Tibetan Plateau

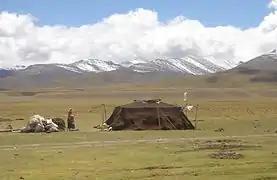
Pastoral nomads camping near Namtso.

The Tibetan Plateau supports a variety of ecosystems, most of them classified as montane grasslands. While parts of the plateau feature an alpine tundra-like environment, other areas feature monsoon-influenced shrublands and forests. Species diversity is generally reduced on the plateau due to the elevation and low precipitation. The Tibetan Plateau hosts the Tibetan wolf, and species of snow leopard, wild yak, wild ass, cranes, vultures, hawks, geese, snakes, and water buffalo. One notable animal is the high-altitude jumping spider, that can live at elevations of over .